Ben Sasse

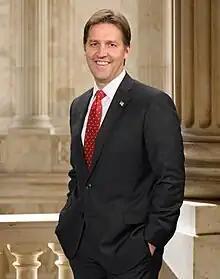
Official portrait, 2014

In October 2013, Sasse announced his candidacy for the Senate seat held by Republican Mike Johanns, who was not seeking reelection. As of October 2013, his fundraising total of nearly $815,000 from individual donors in his first quarter broke Nebraska's previous record of $526,000 from individual donors, set in 2007 by Johanns while he was U.S. Secretary of Agriculture.